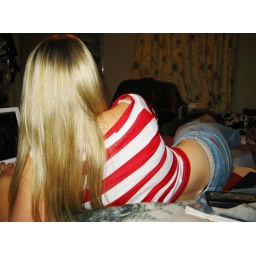
taken over the winter at my Mom's house with my old laptop